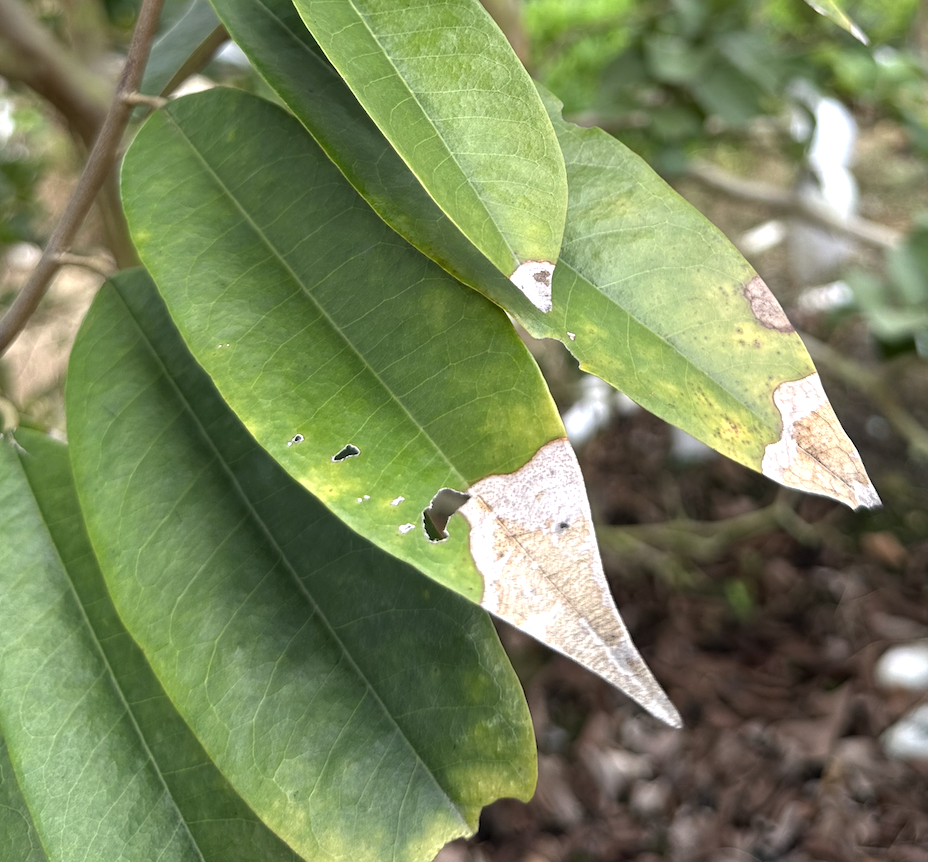
Label: anthracnose_disease